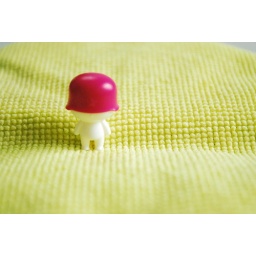
soldier in yellow field :)